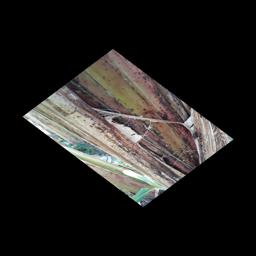
Label: BACTERIAL SOFT ROT